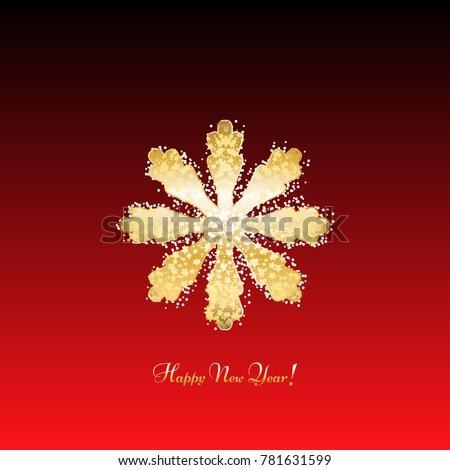
gold snowflake on a red background .